Daring Youth

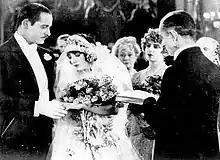
Film still

Daring Youth is a 1924 American silent comedy-drama film directed by William Beaudine, starring Bebe Daniels, Norman Kerry, and Lee Moran. It is loosely based on William Shakespeare's "The Taming of the Shrew".